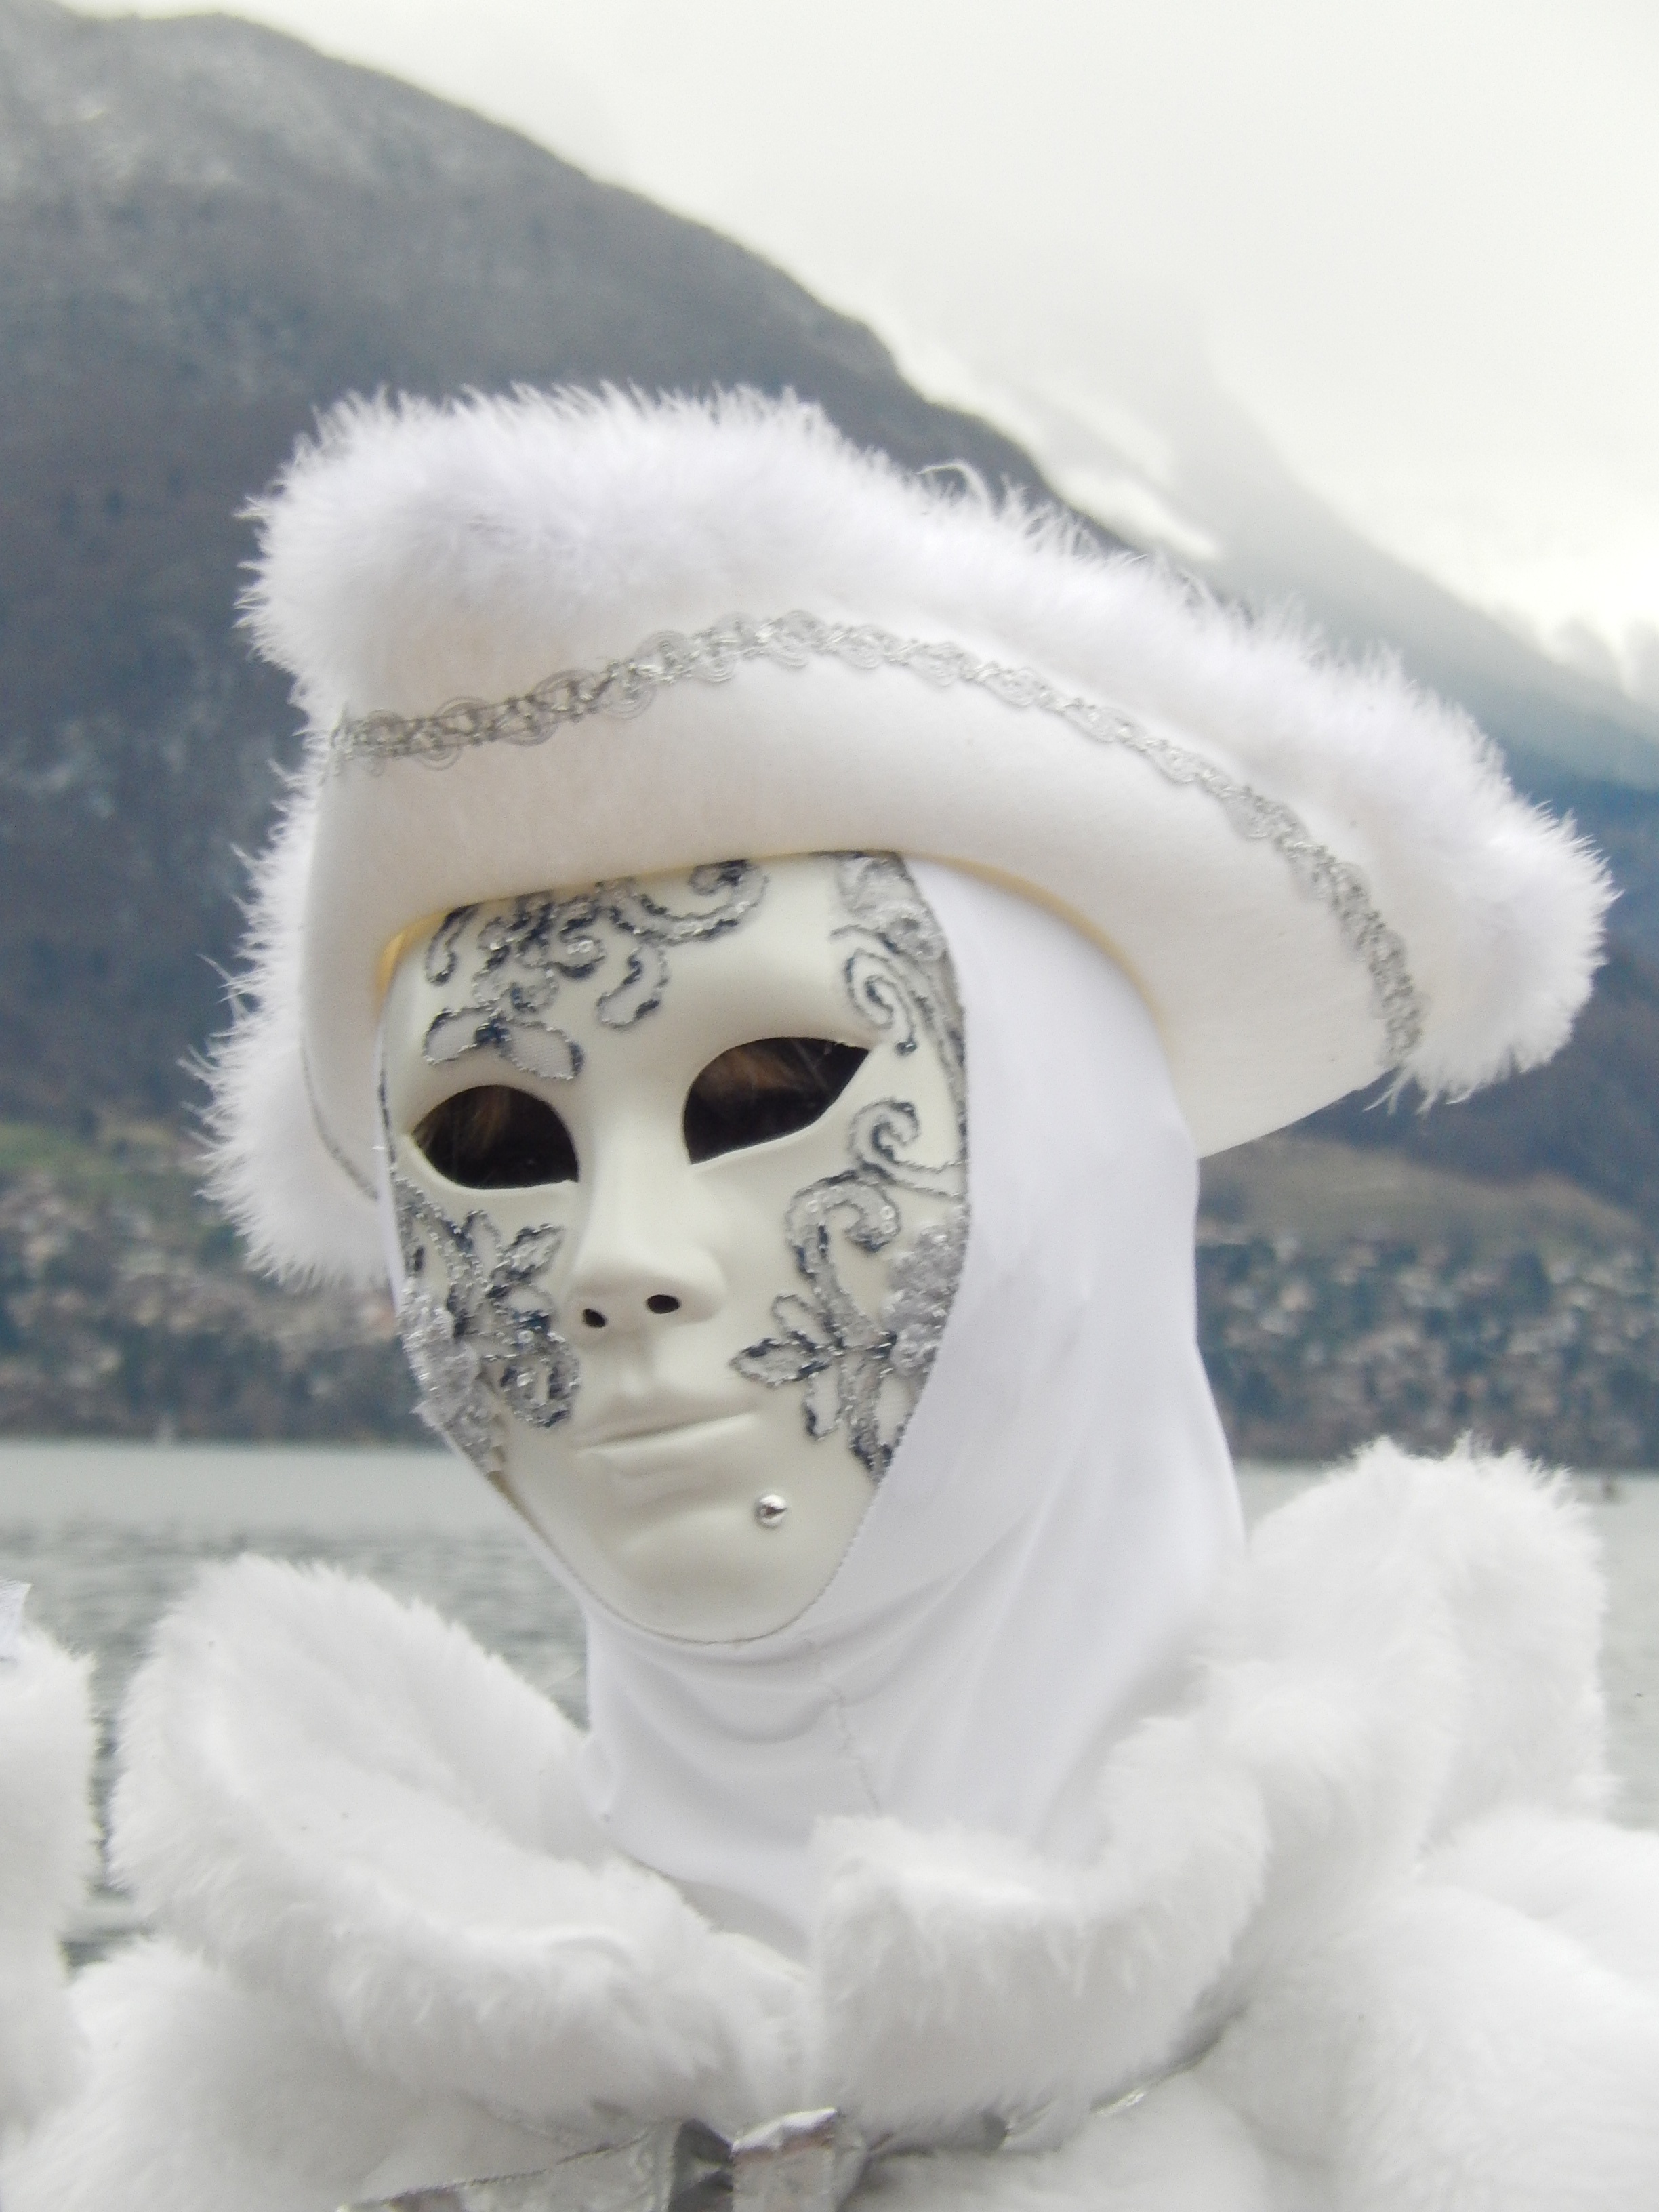
snow, winter, white, france, statue, carnival, weather, clothing, sculpture, mask, head, costume